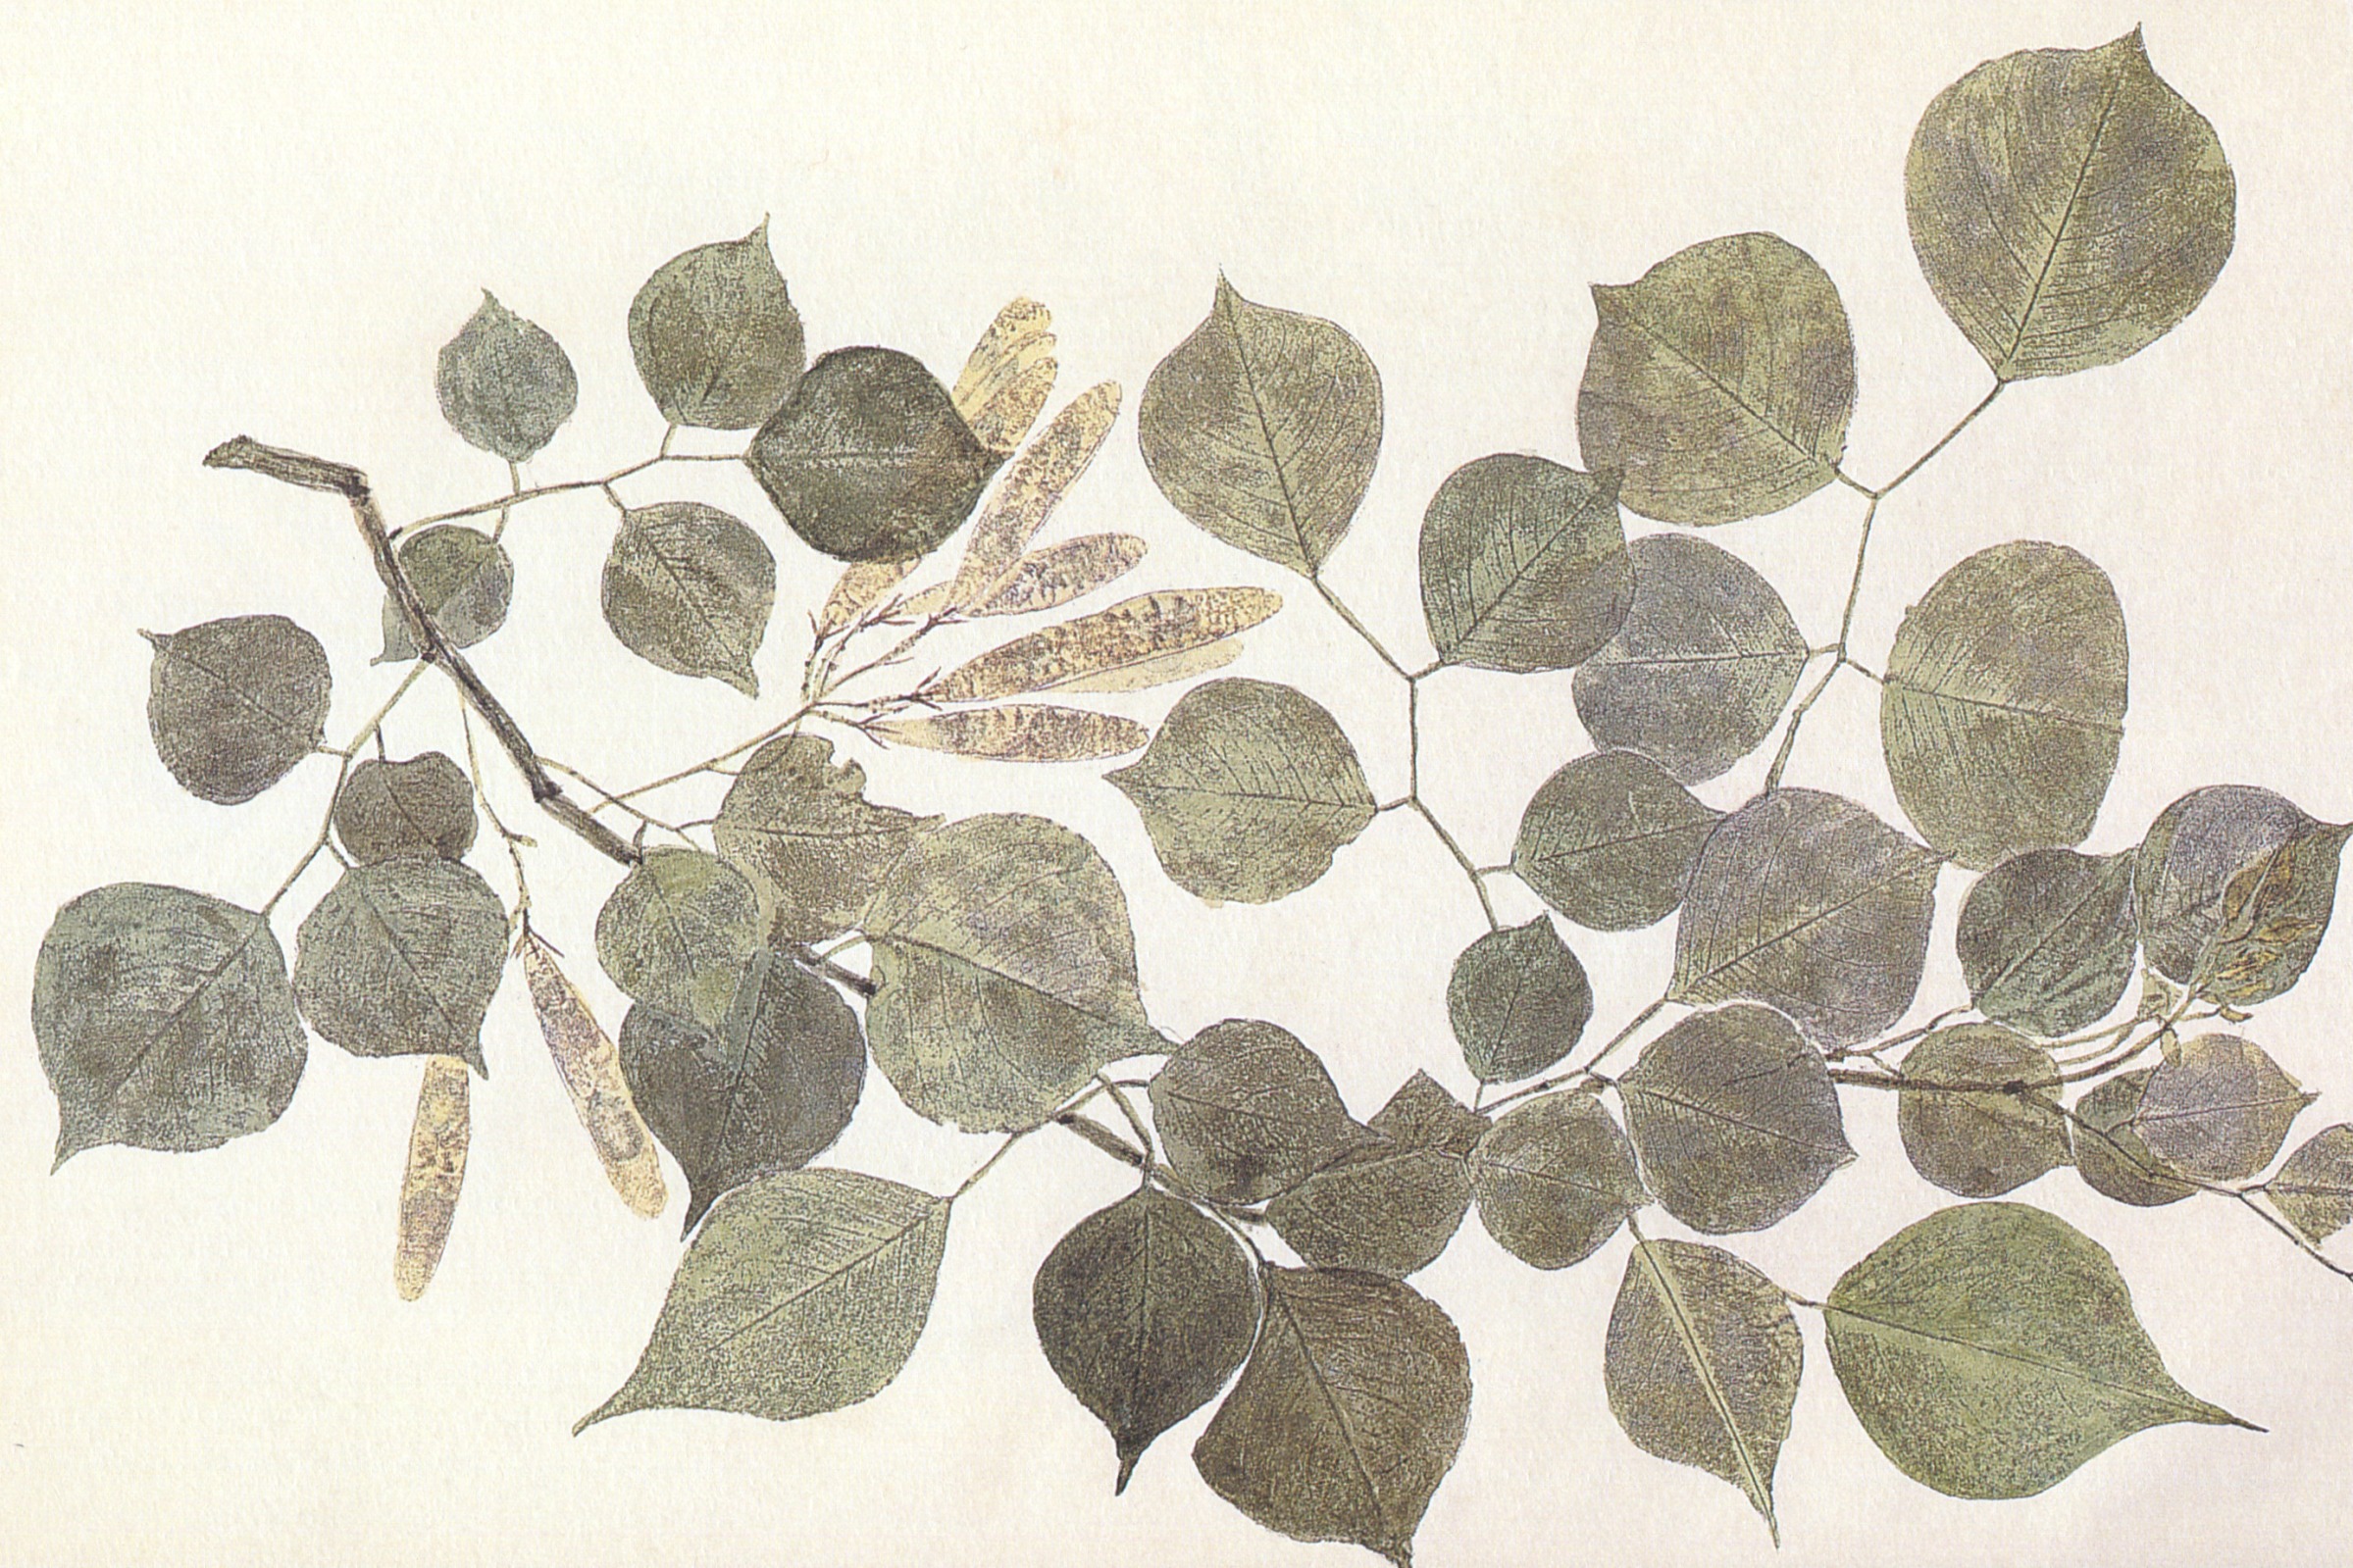
tree, branch, plant, leaf, flower, foliage, pattern, green, herb, produce, natural, botany, agriculture, flora, botanical, leaves, design, vegetation, horticulture, organic, botanic